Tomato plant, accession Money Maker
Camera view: horizontal (90 deg, fisheye); turntable rotation: 210 degrees
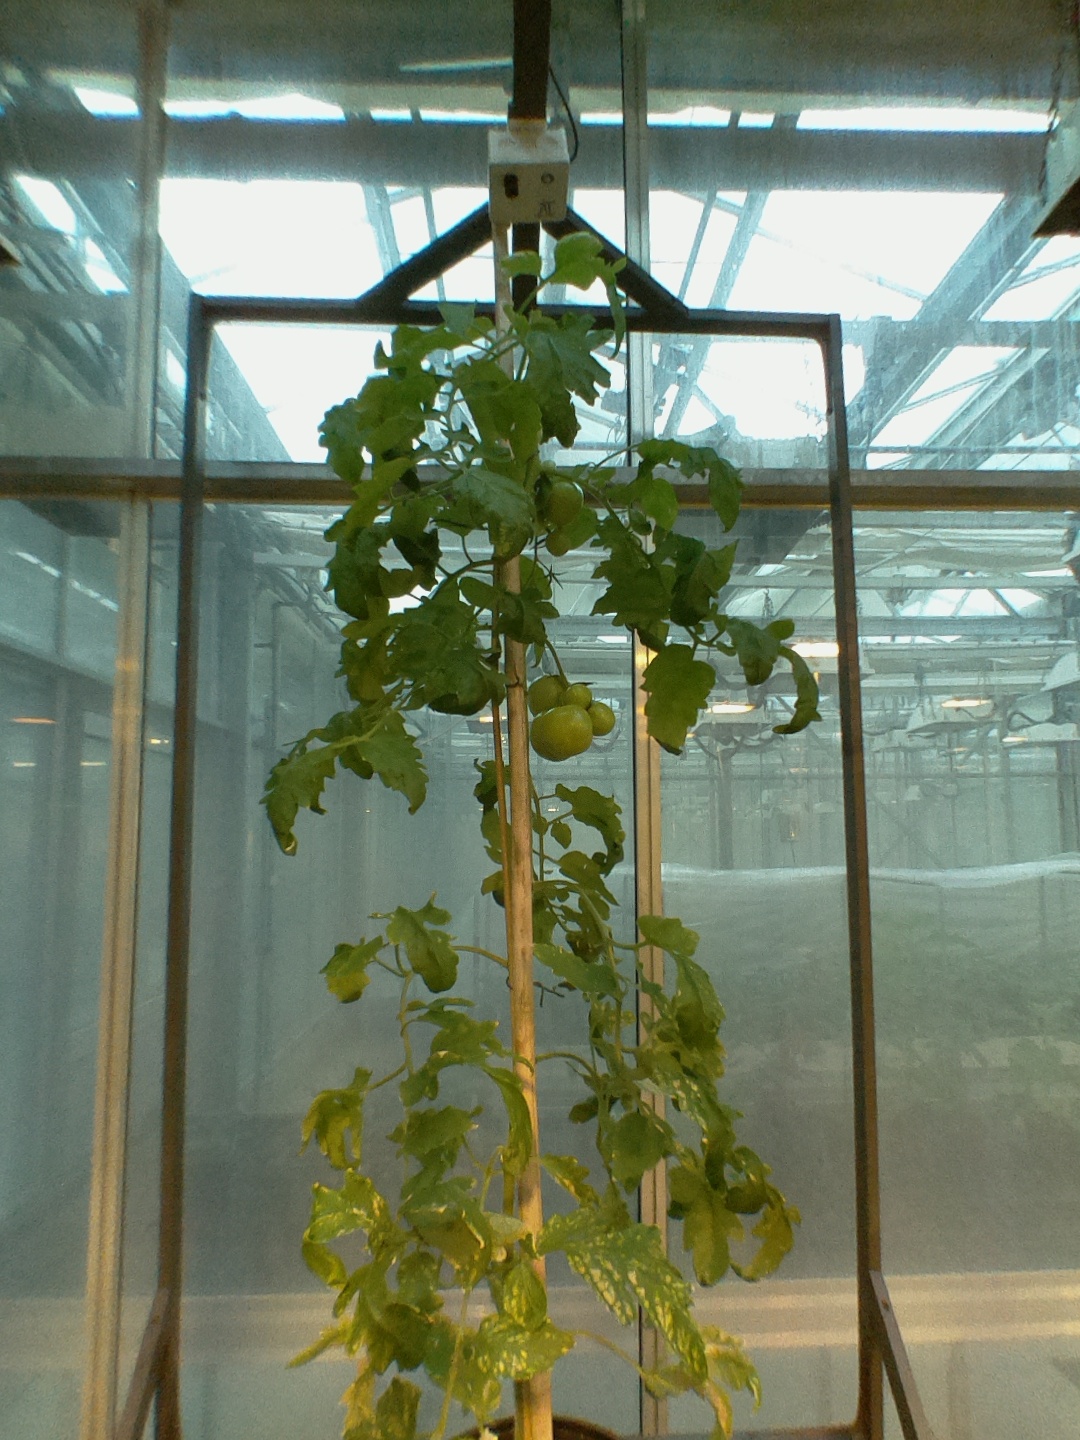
BBCH growth stage 76: 60%-70% of final fruit size